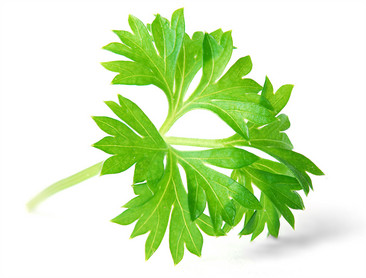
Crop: unknown
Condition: celery